Tohono Oʼodham Nation

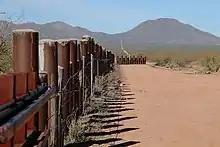
Border fence, photograph from Tohono Oʼodham Nation

Today, the tribal government incurs extra costs due to the proximity of the U.S.–Mexico border. There are also associated social problems. In an area of acute poverty, offers from smugglers for Oʼodham to assist in illegal activity are common, and in some instances drug traffickers have purchased Oʼodham land along the border. Many of the thousands of Mexican and other nationals illegally crossing the border to work in U.S. agriculture or to smuggle drugs into the U.S. seek emergency assistance from the Tohono Oʼodham police when they become dehydrated or are stranded. On the ground, border patrol emergency rescue and tribal EMTs coordinate and communicate. The tribe and the state of Arizona pay a large proportion of the bills for border-related law enforcement and emergency services. Former Arizona governor Janet Napolitano and Tohono Oʼodham government leaders have repeatedly asked the federal government to repay the state and tribe for the costs of border-related emergencies. Tribe Chairman Ned Norris Jr. has complained about the lack of reimbursement for border enforcement.